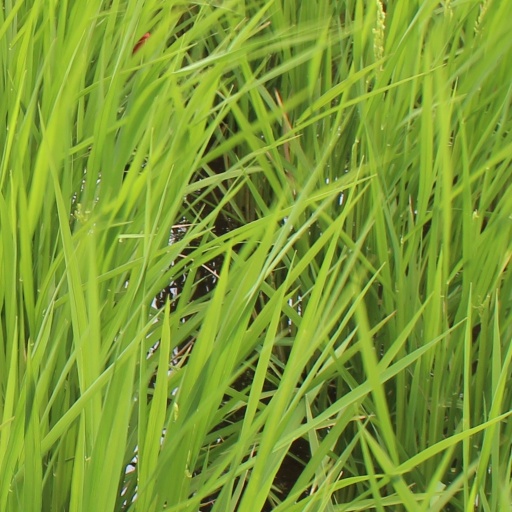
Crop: rice